Flowering Orchards

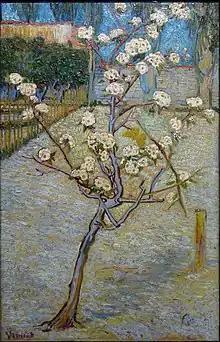
"Blossoming Pear Tree", 73 x 46 cm, March 1888, Van Gogh Museum, Amsterdam (F405)

Van Gogh chose "Blossoming Pear Tree" as the center piece of a grouping, However, there is no information linking this painting to any others.